Ruisbroek, Flemish Brabant

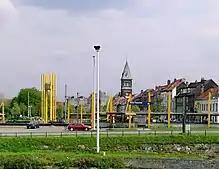
Ruisbroek Station

Ruisbroek is a village in the municipality of Sint-Pieters-Leeuw, in the Belgian province of Flemish Brabant. Previously a separate municipality, it became a "deelgemeente" of Sint-Pieters-Leeuw in 1977. Due to its proximity to the Brussels Capital Region, the Brussels-Charleroi Canal, the Zenne river, the railway Brussels—Mons—Quévy and the Brussels outer ring (R0), the ward is heavily urbanised.